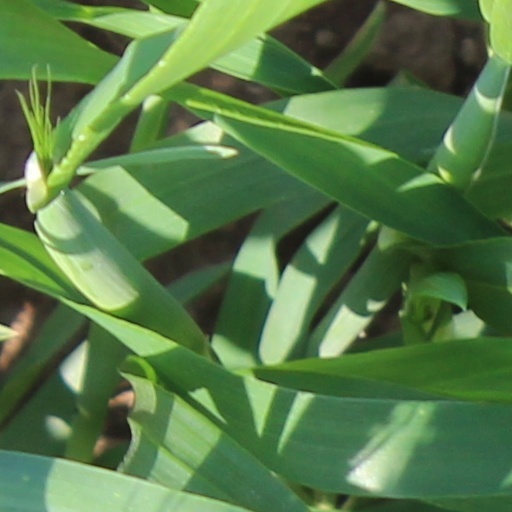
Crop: wheat